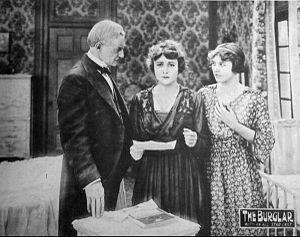
The Burglar's Dilemma est un court-métrage américain muet, réalisé par D. W. Griffith, sorti en 1912.